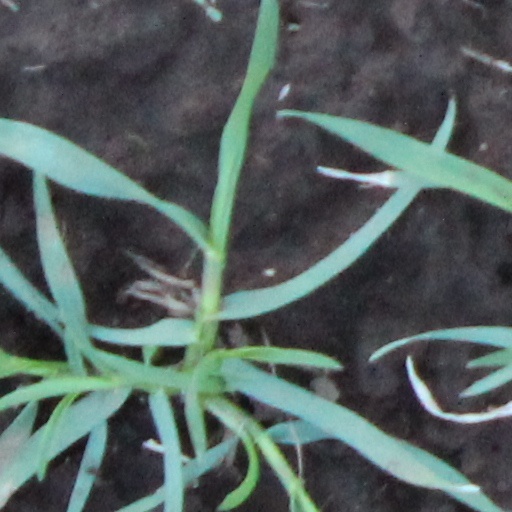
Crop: wheat